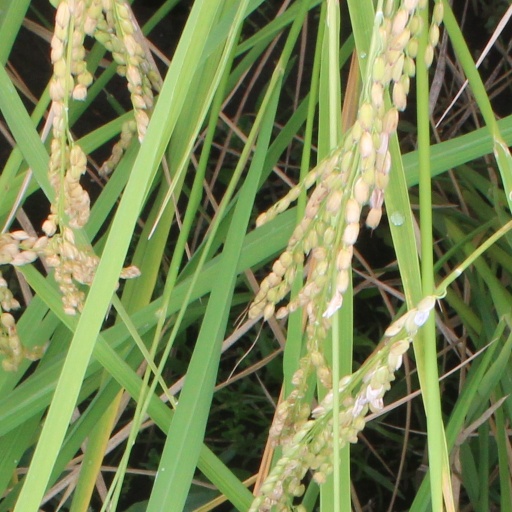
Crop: rice